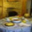
Label: table